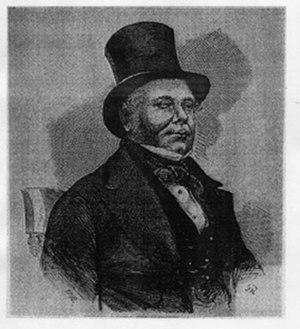
Charles Frederick Field fut un officier de la police britannique travaillant à Scotland Yard, et qui, après avoir pris sa retraite du service public, devint détective privé. Field est sans doute plus connu pour avoir servi de modèle à l'inspecteur Bucket dans La Maison d'Âpre-Vent de Charles Dickens.
La Maison d'Âpre-Vent, en anglais Bleak House, est le neuvième roman publié par Charles Dickens, d'abord en vingt feuilletons entre mars 1852 et septembre 1853, puis en un volume en 1853.
La Maison d'Âpre-Vent, Bleak House en anglais, neuvième roman publié par Charles Dickens – d'abord en vingt feuilletons entre mars 1852 et septembre 1853, puis en un unique volume la même année –, est l'une de ses premières grandes œuvres panoramiques. Il y décrit l'Angleterre comme une bleak house, c'est-à-dire une « demeure de désolation », que ravage un système judiciaire irresponsable et vénal incarné par le chancelier, engoncé dans la gloire embrumée de la Chancellerie. L'histoire s'enracine en effet dans une succession contestée devant le tribunal, l'affaire « Jarndyce contre Jarndyce », qui affecte de près ou de loin tous les personnages et concerne un testament obscur ainsi que de grosses sommes d'argent.